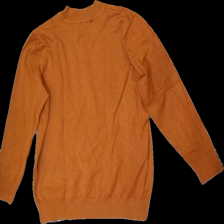
View: back
Type: Top
Category: Ladies
Brand: Not in the list
Brand text on label: Brandex
Colors: Orange
Material: 100% Viscose
Pattern: Other
Cut: Regular
Size: XXL
Holes: Minor
Damage: hole
Damage location: top center
Price range: <50
Recommended usage: Recycle
Description: Orange knitted top